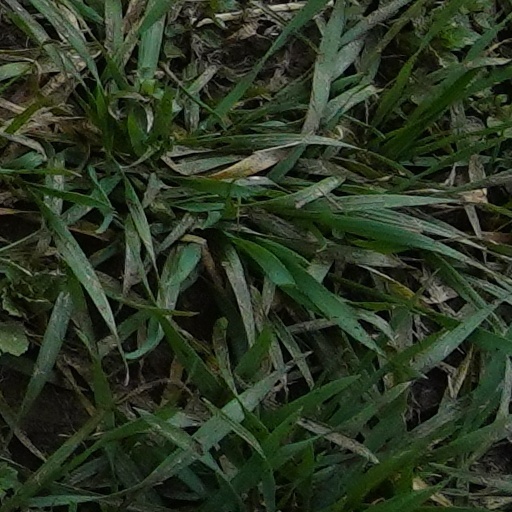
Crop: wheat